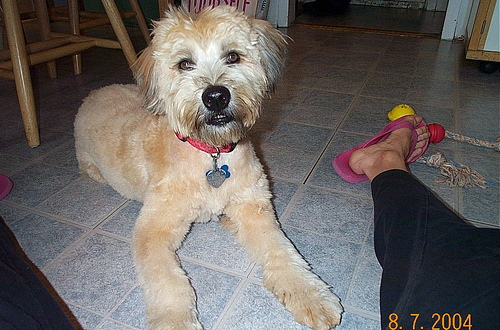
Breed: wheaten terrier